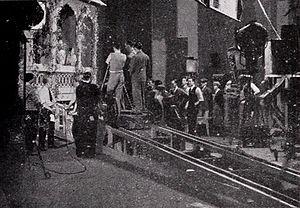
Devika Rani et Himansu Rai sur le tournage de Karma (1932)
Karma est un film romantique britannico-indien réalisé par J.L. Freer Hunt et sorti en 1933. Cette quatrième fantaisie orientaliste d'Himanshu Rai, coproduite avec des capitaux britanniques, est son premier film parlant. Elle met en vedette son épouse, Devika Rani qui fait ses débuts à l'écran. Le film est aujourd'hui connu en Inde pour une longue scène de baiser entre les deux acteurs principaux.